Anerley railway station

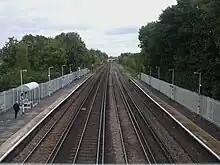
The view of the station platforms from the footbridge, looking northbound. station can be seen in the distance.

The station was opened originally as Anerley Bridge by the London and Croydon Railway in 1839. It was situated in a largely unpopulated area, but was built as part of an agreement with the local landowner.